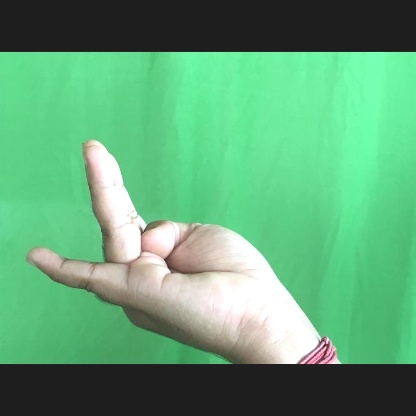
Mudra: Chaturam